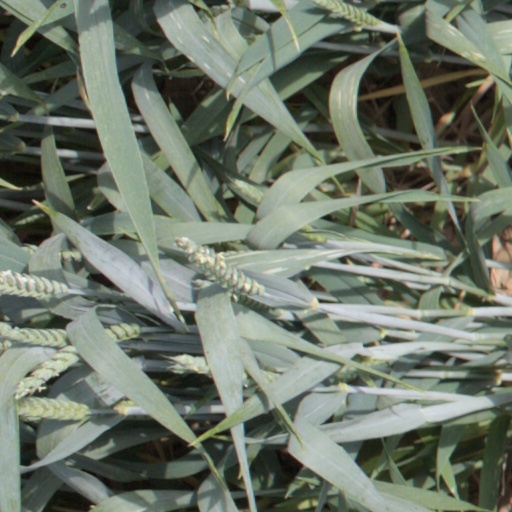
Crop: wheat